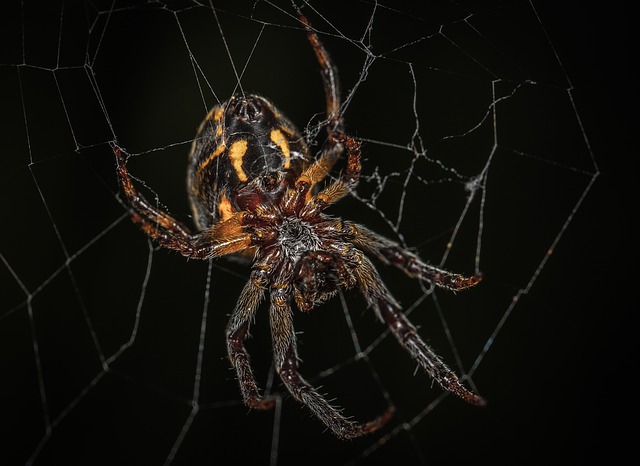
Label: spider